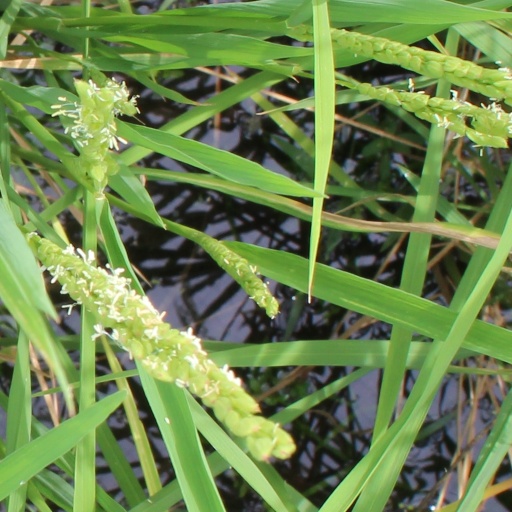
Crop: rice